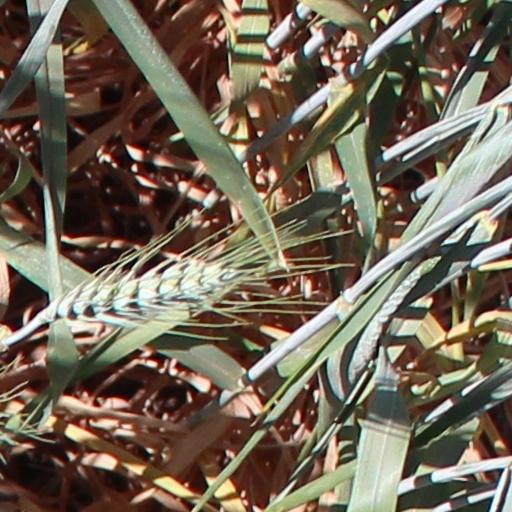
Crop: wheat